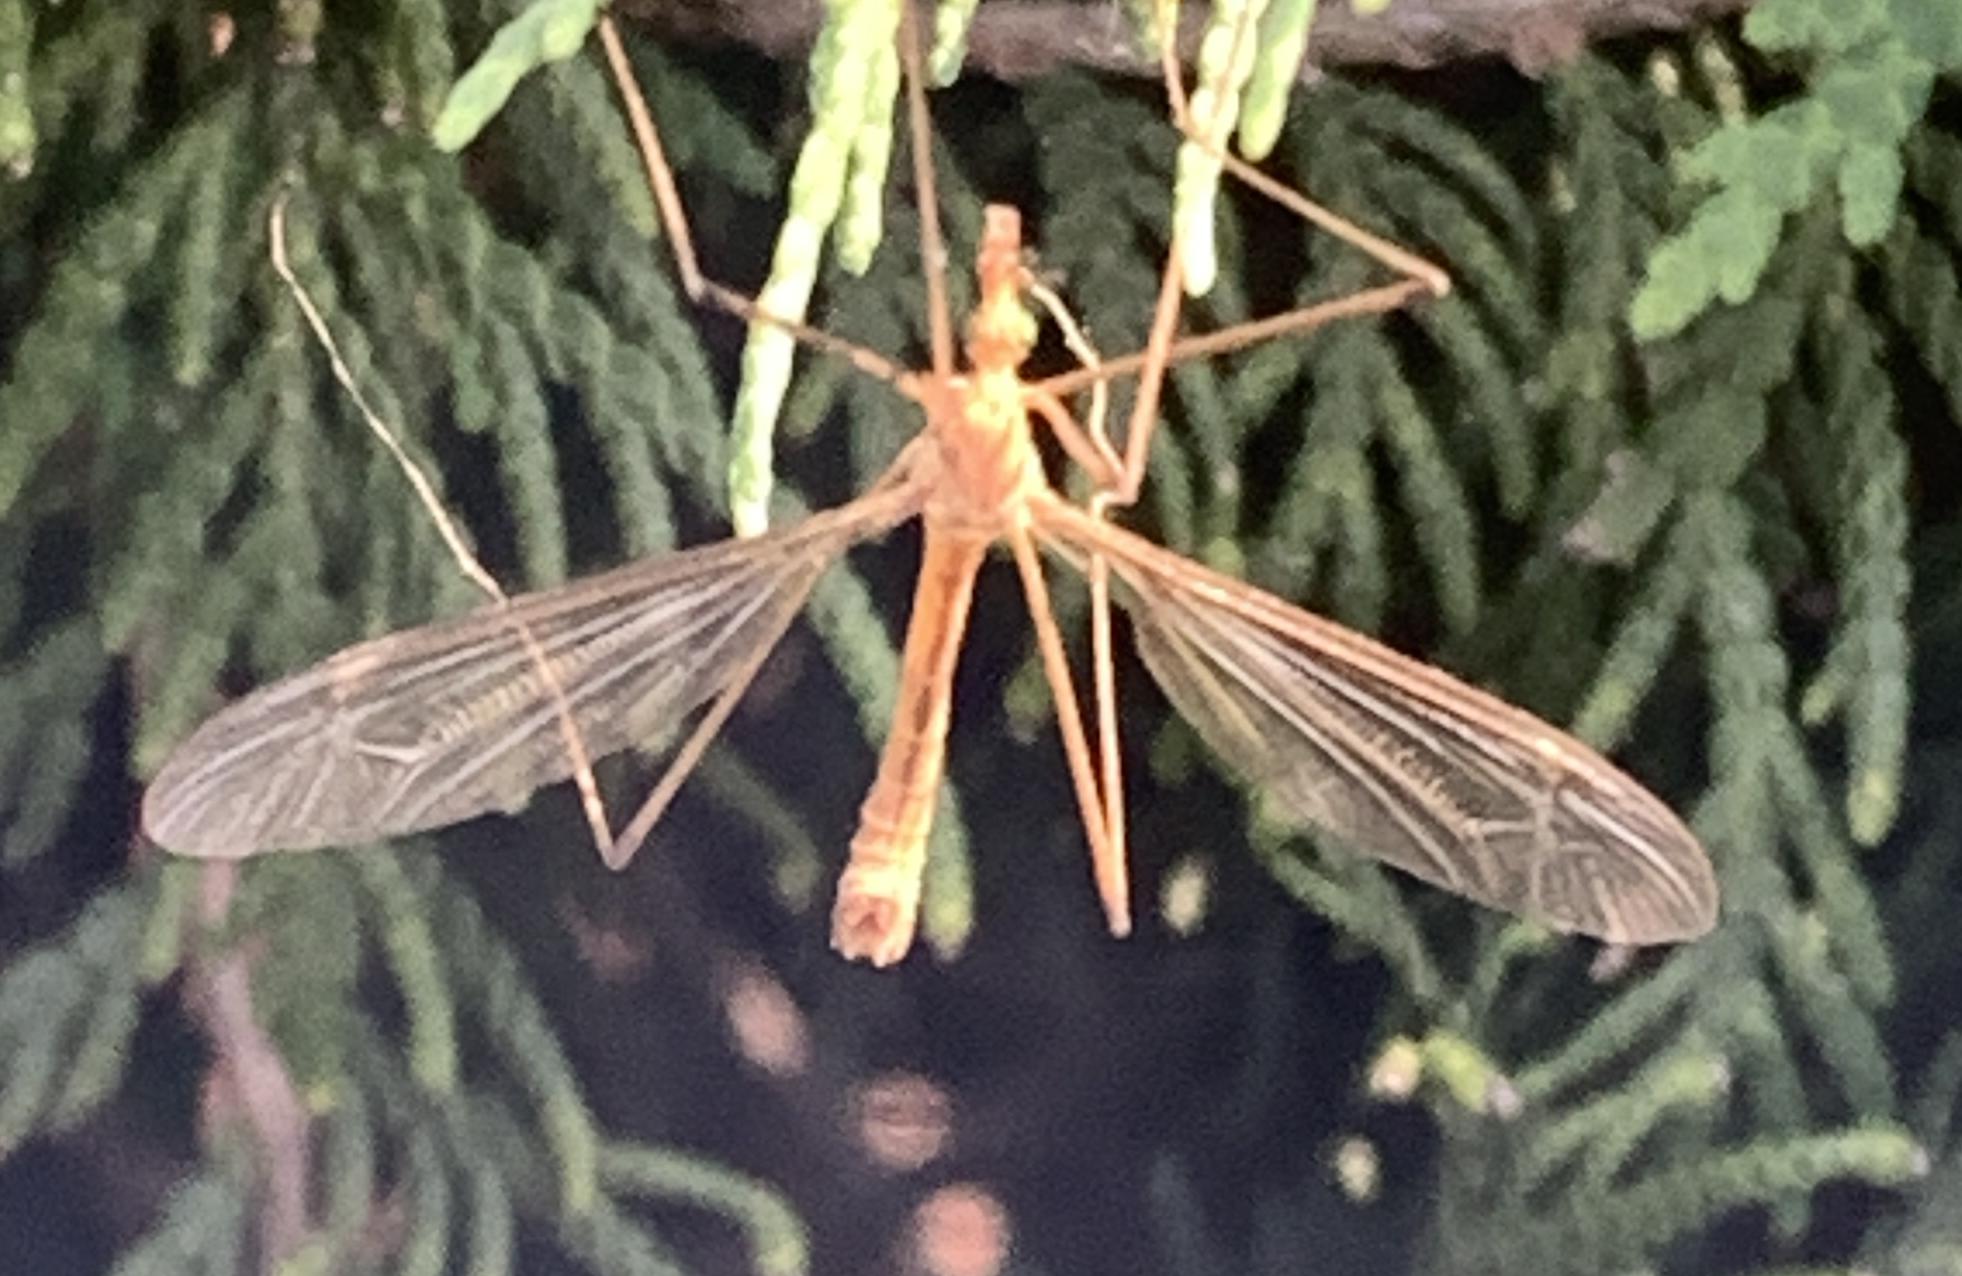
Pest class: non_pest_herbivores